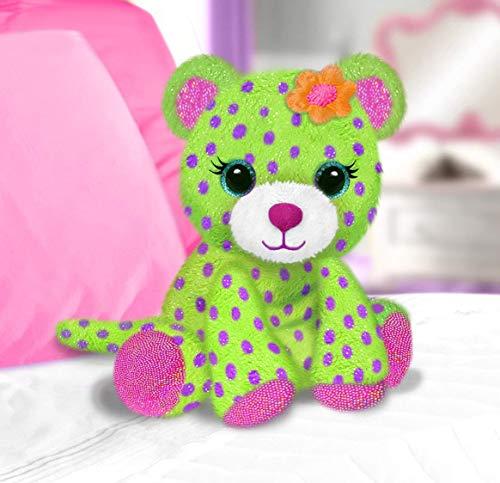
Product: First & Main FantaZOO 10" Charlee Cheetah Plush Toy
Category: Toys & Games | Stuffed Animals & Plush Toys | Stuffed Animals & Teddy Bears
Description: Great Condition.
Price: $19.50
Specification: ProductDimensions:10x10x1inches|ItemWeight:8.2ounces|ShippingWeight:8.2ounces(Viewshippingratesandpolicies)|ASIN:B07CDHLXQR|Itemmodelnumber:8405|Manufacturerrecommendedage:2months-8years